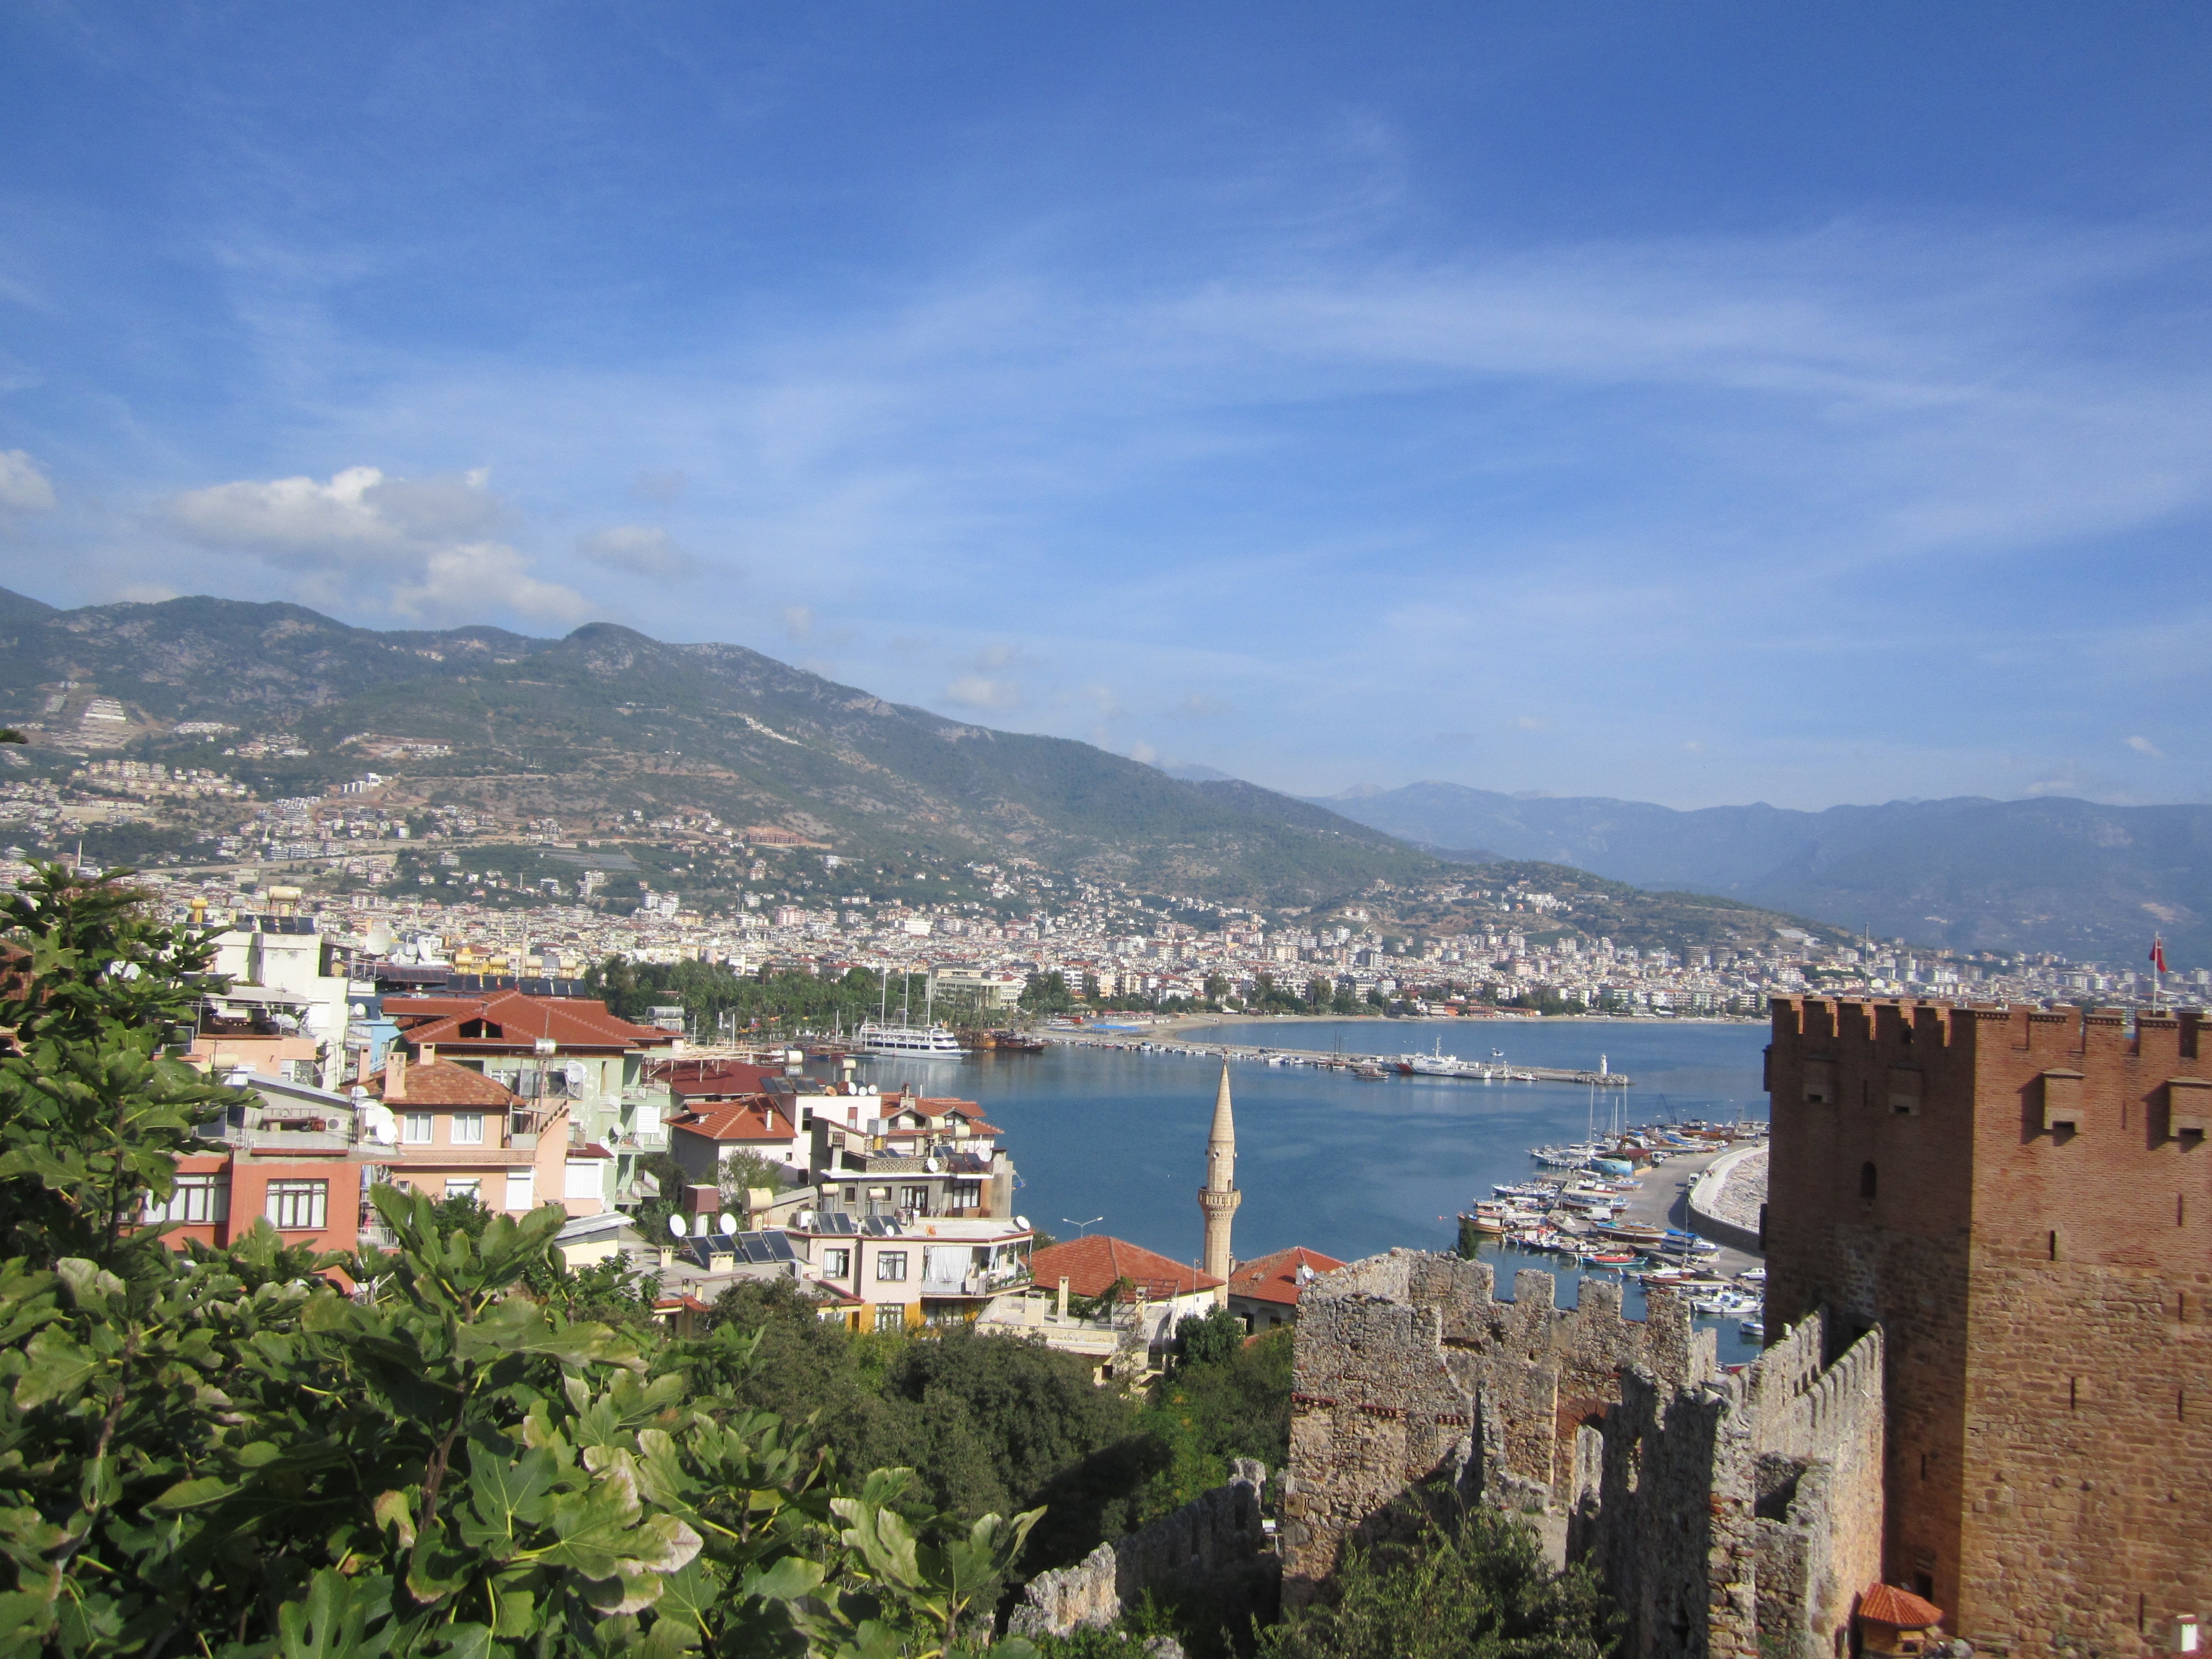
sea, coast, water, rock, mountain, town, building, old, mountain range, ship, cityscape, panorama, vacation, travel, village, boot, cave, red, tower, holiday, bay, port, tourism, fishing boat, old town, boats, ships, sail, turkey, maritime, caves, mirroring, antalya, alanya, geographical feature, human settlement, red tower, bott drive, rock lights